Lac-des-Seize-Îles

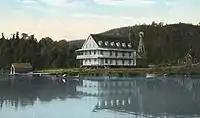
Laurentian House, Sixteen Island Lake, about 1910

Prior to European contact, this territory was occupied by the Weskarini Algonquin First Nation, and recent archaeological searches have uncovered 500-year old Huron and 700-year old Iriquoan pottery vases, suggesting the lake was possibly a meeting place.